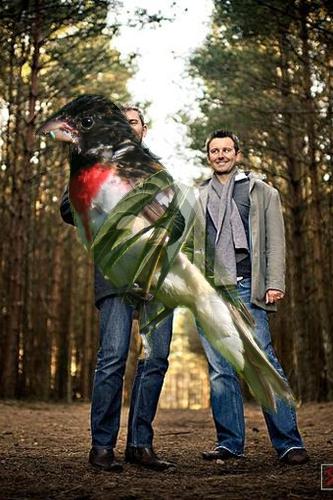
Bird species: Rose_breasted_Grosbeak
Bird type: landbird
Background: land